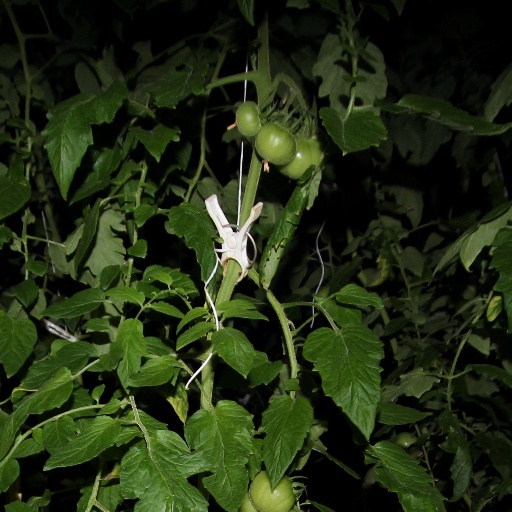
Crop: tomato